Borsdane Wood

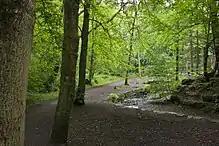
The path through Borsdane Wood

Borsdane Wood is an Ancient Semi Natural Woodland in the Mersey Rivers catchment area, in the Metropolitan Borough of Wigan and Metropolitan Borough of Bolton, Greater Manchester, England. It is believed to have been continuous woodland cover since before 1600 AD and is composed of native tree species that have not obviously been planted. Borsdane Wood was designated a Local Nature Reserve in 1986.